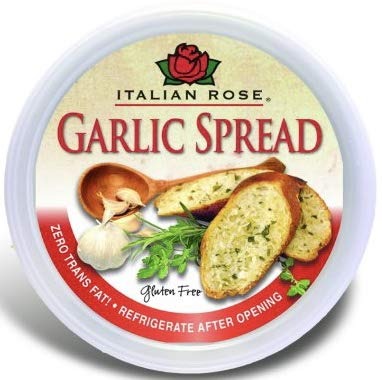
Item Name: The Bakery At Walmart Italian Rose Garlic Spread, 4 oz
Product Description: Gluten free. Zero trans fat. www.italian-rose.com. Customer service no. 1-800-338-8899.
Value: 2.0
Unit: Count

Price: 2.72